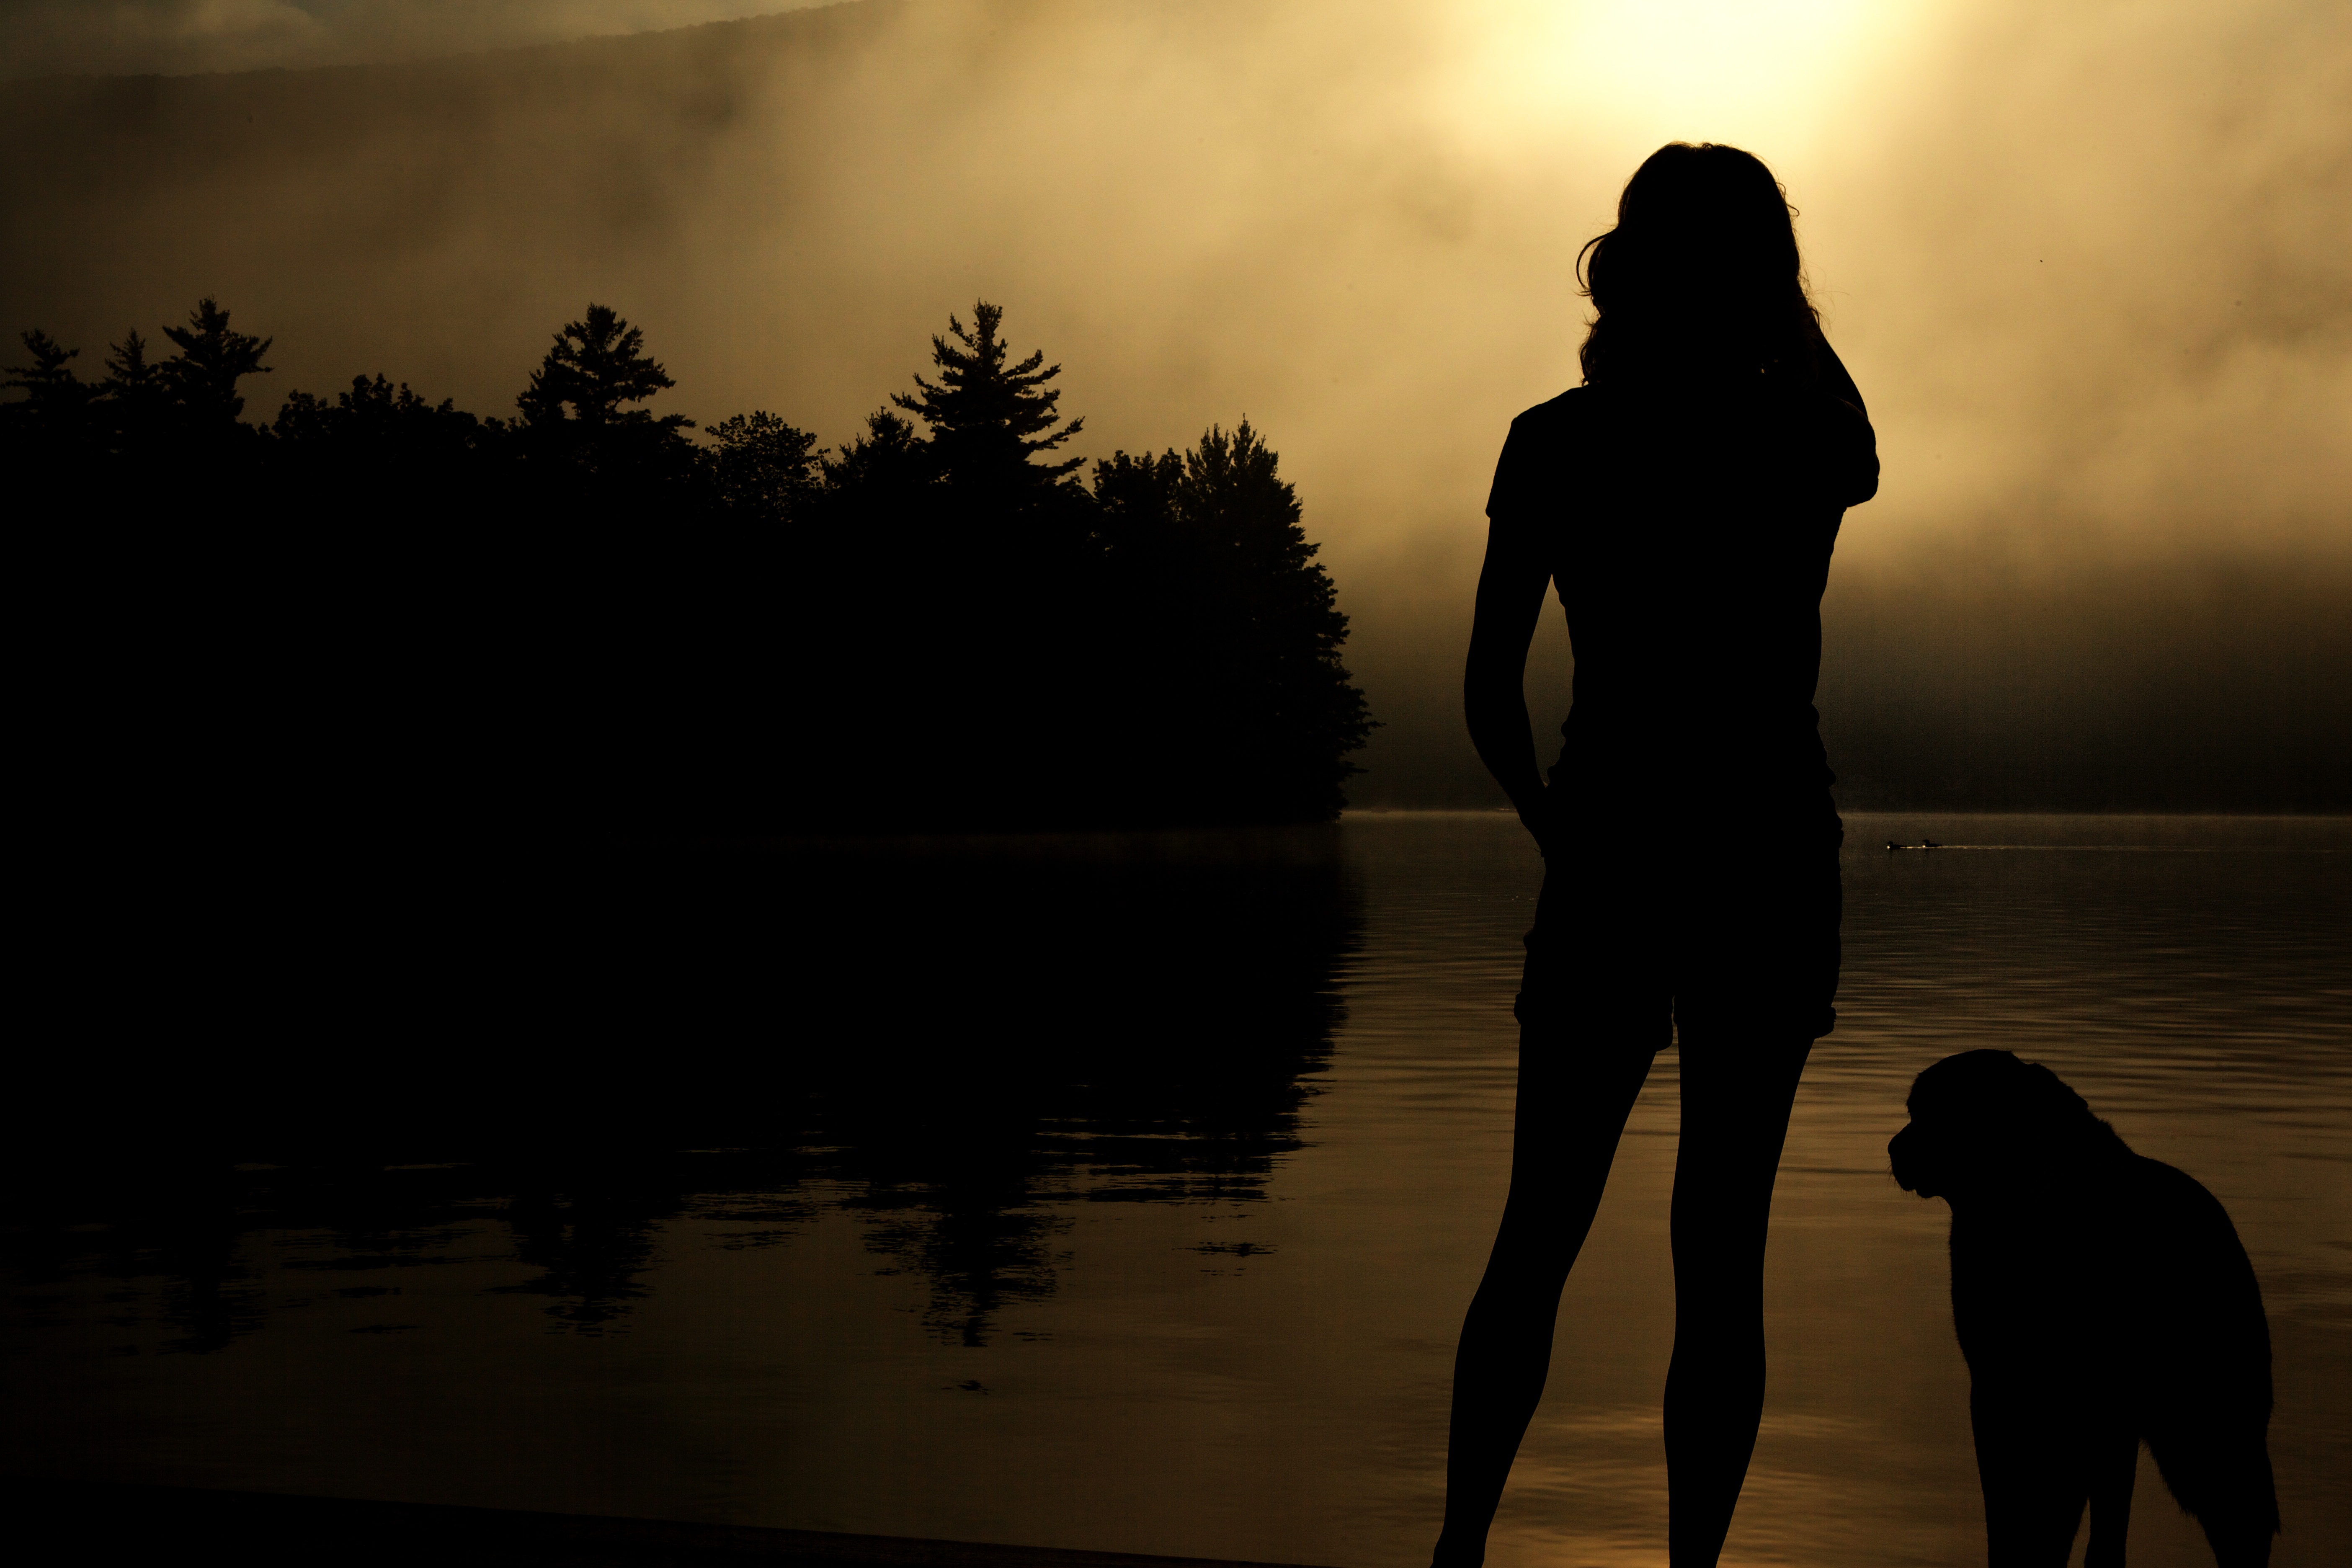
silhouette, light, cloud, sunrise, sunset, sunlight, morning, dawn, dusk, evening, reflection, shadow, darkness, atmospheric phenomenon